Psionex

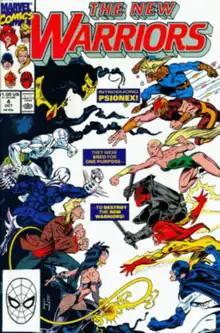
Psionex vs the New Warriors, art by Mark Bagley

Psionex are a fictional team of supervillains and occasional anti-heroes appearing in American comic books published by Marvel Comics.